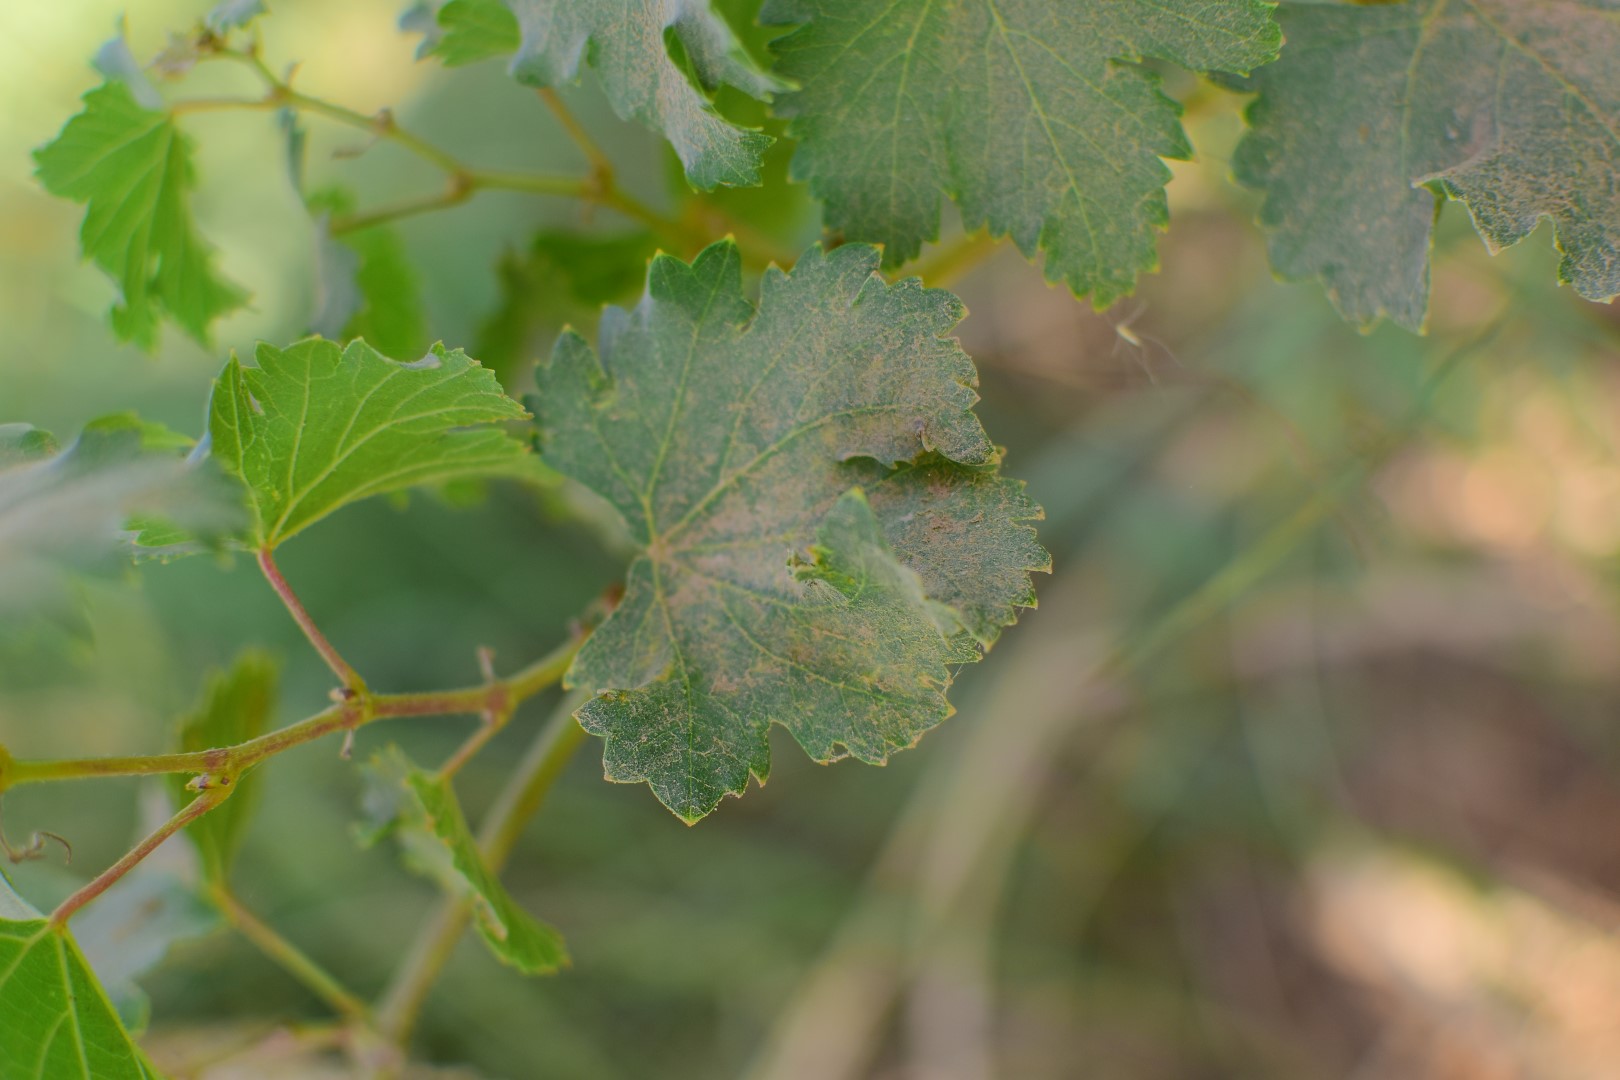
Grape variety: Deas Al-Annz